Meursault (band)

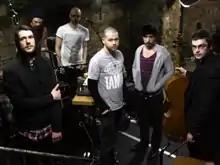
Meursault

Meursault are a Scottish indie rock band from Edinburgh, formed in 2006. Led by singer-songwriter Neil Pennycook, the band's musical style has been categorised as folktronica, alternative rock and indie folk. The band themselves have described their latest work as "epic lo-fi". The name of the band is a reference to the main character of "L'Etranger", the absurdist novel by Albert Camus.